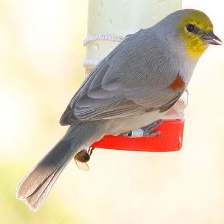
Species: VERDIN
Scientific name: AURIPARUS FLAVICEPS